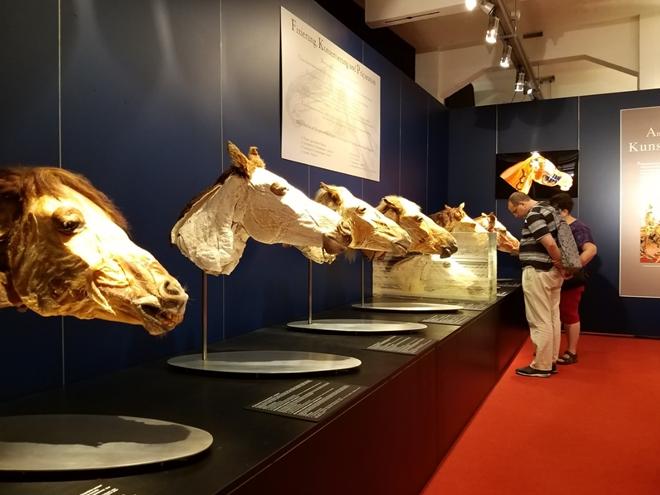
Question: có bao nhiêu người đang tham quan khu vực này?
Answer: có hai người đang tham quan khu vực này